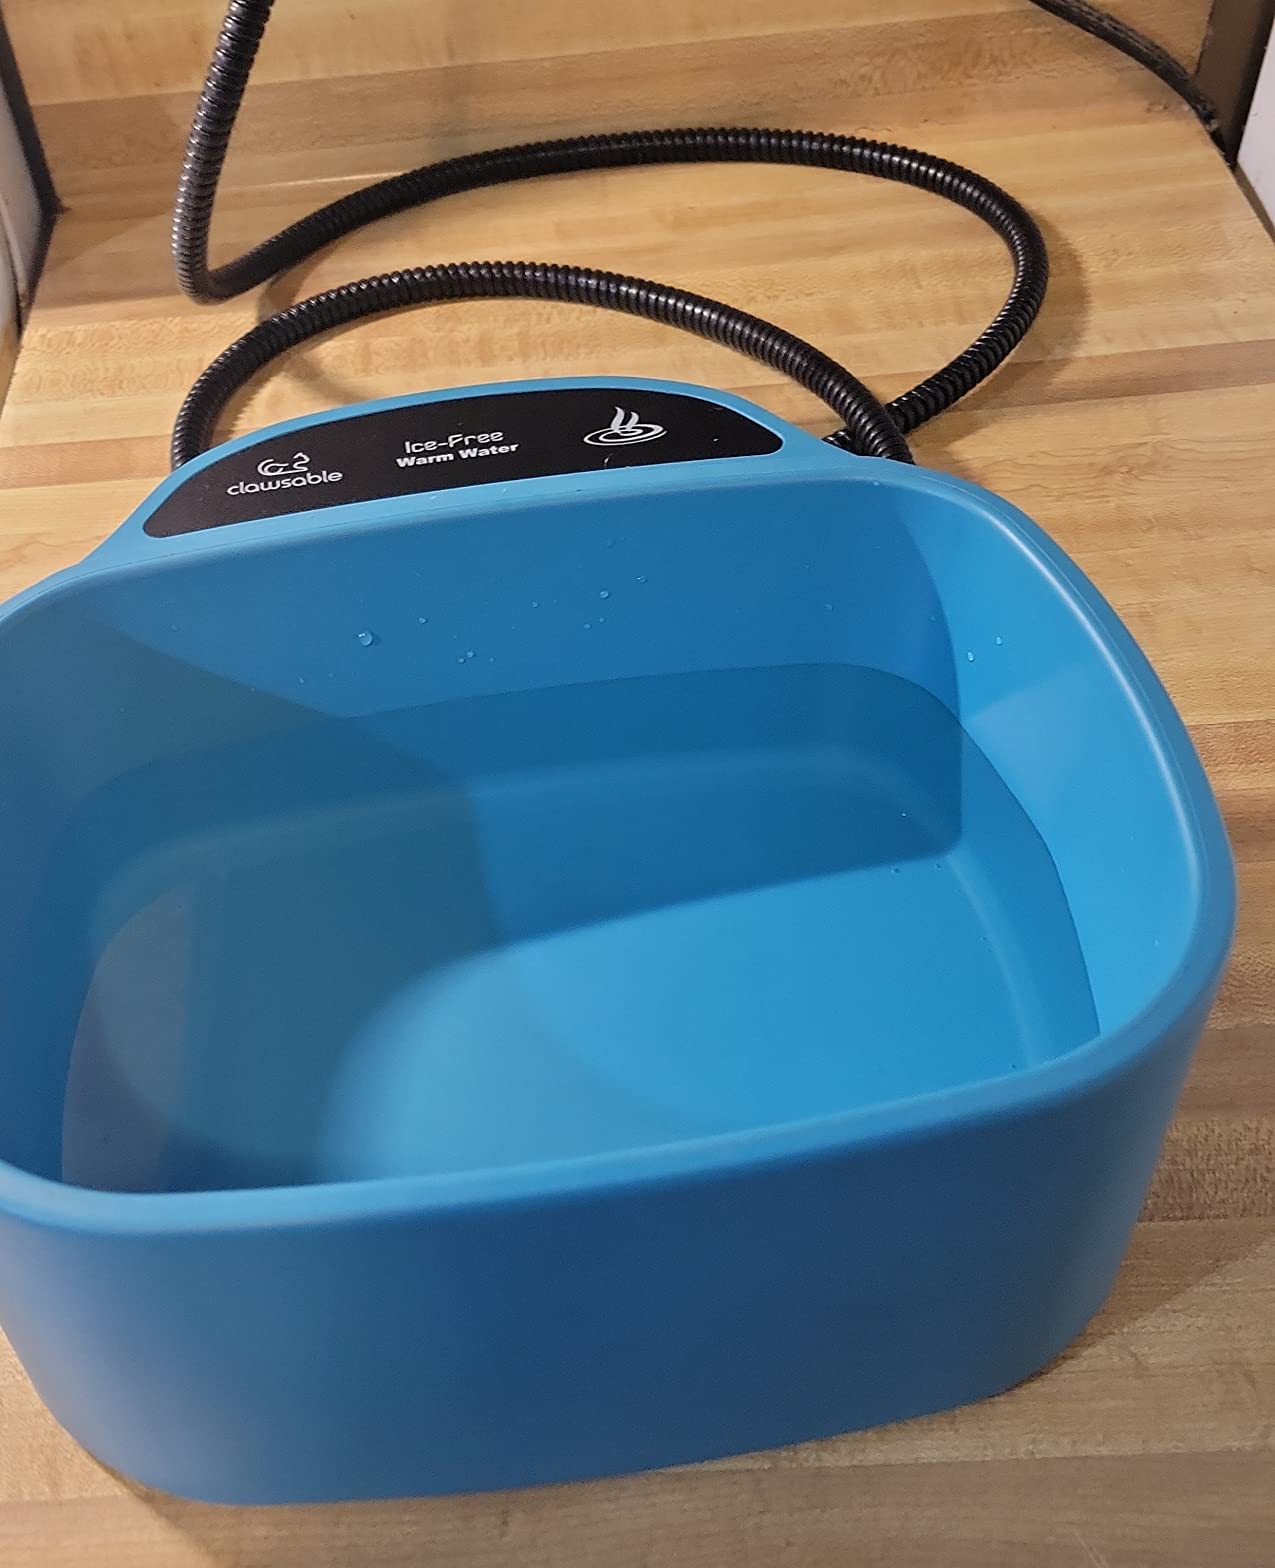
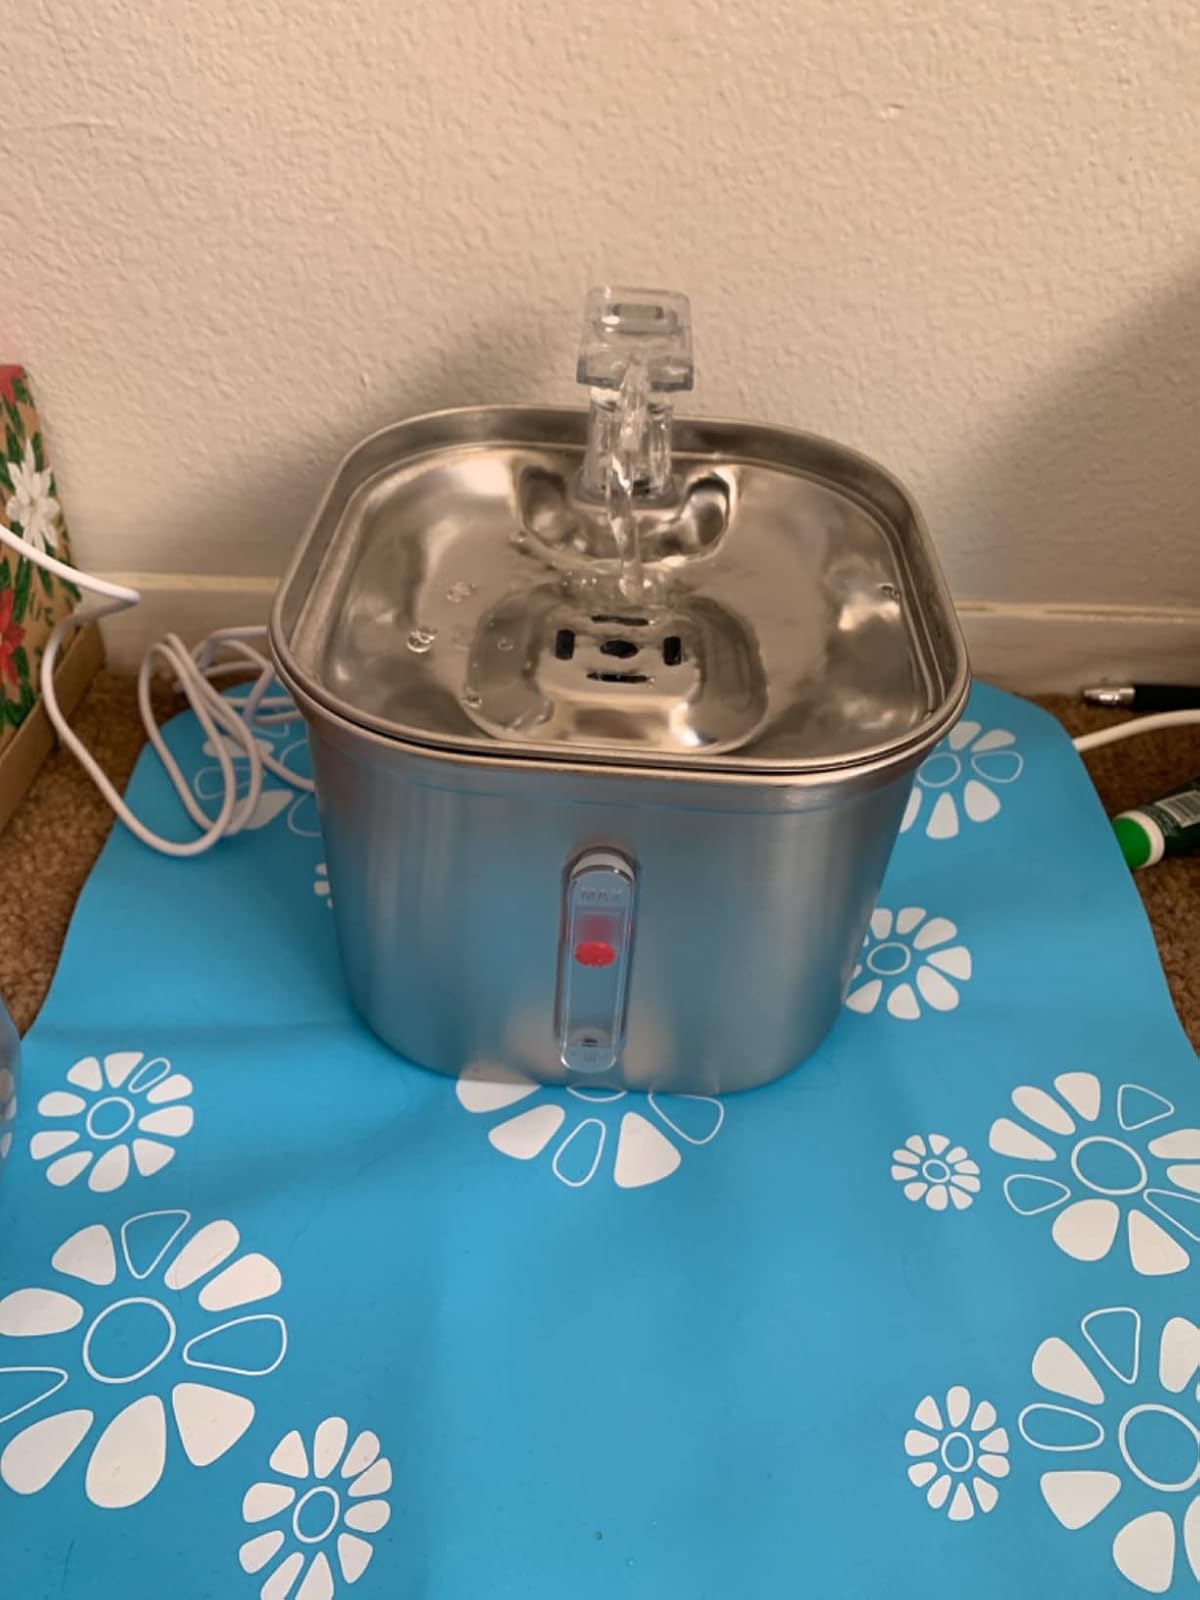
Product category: items_bowl
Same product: no